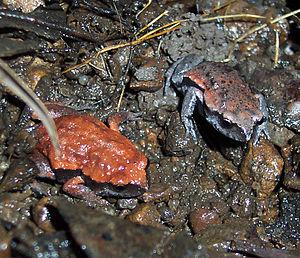
Pseudophryne coriacea est une espèce d'amphibiens de la famille des Myobatrachidae.